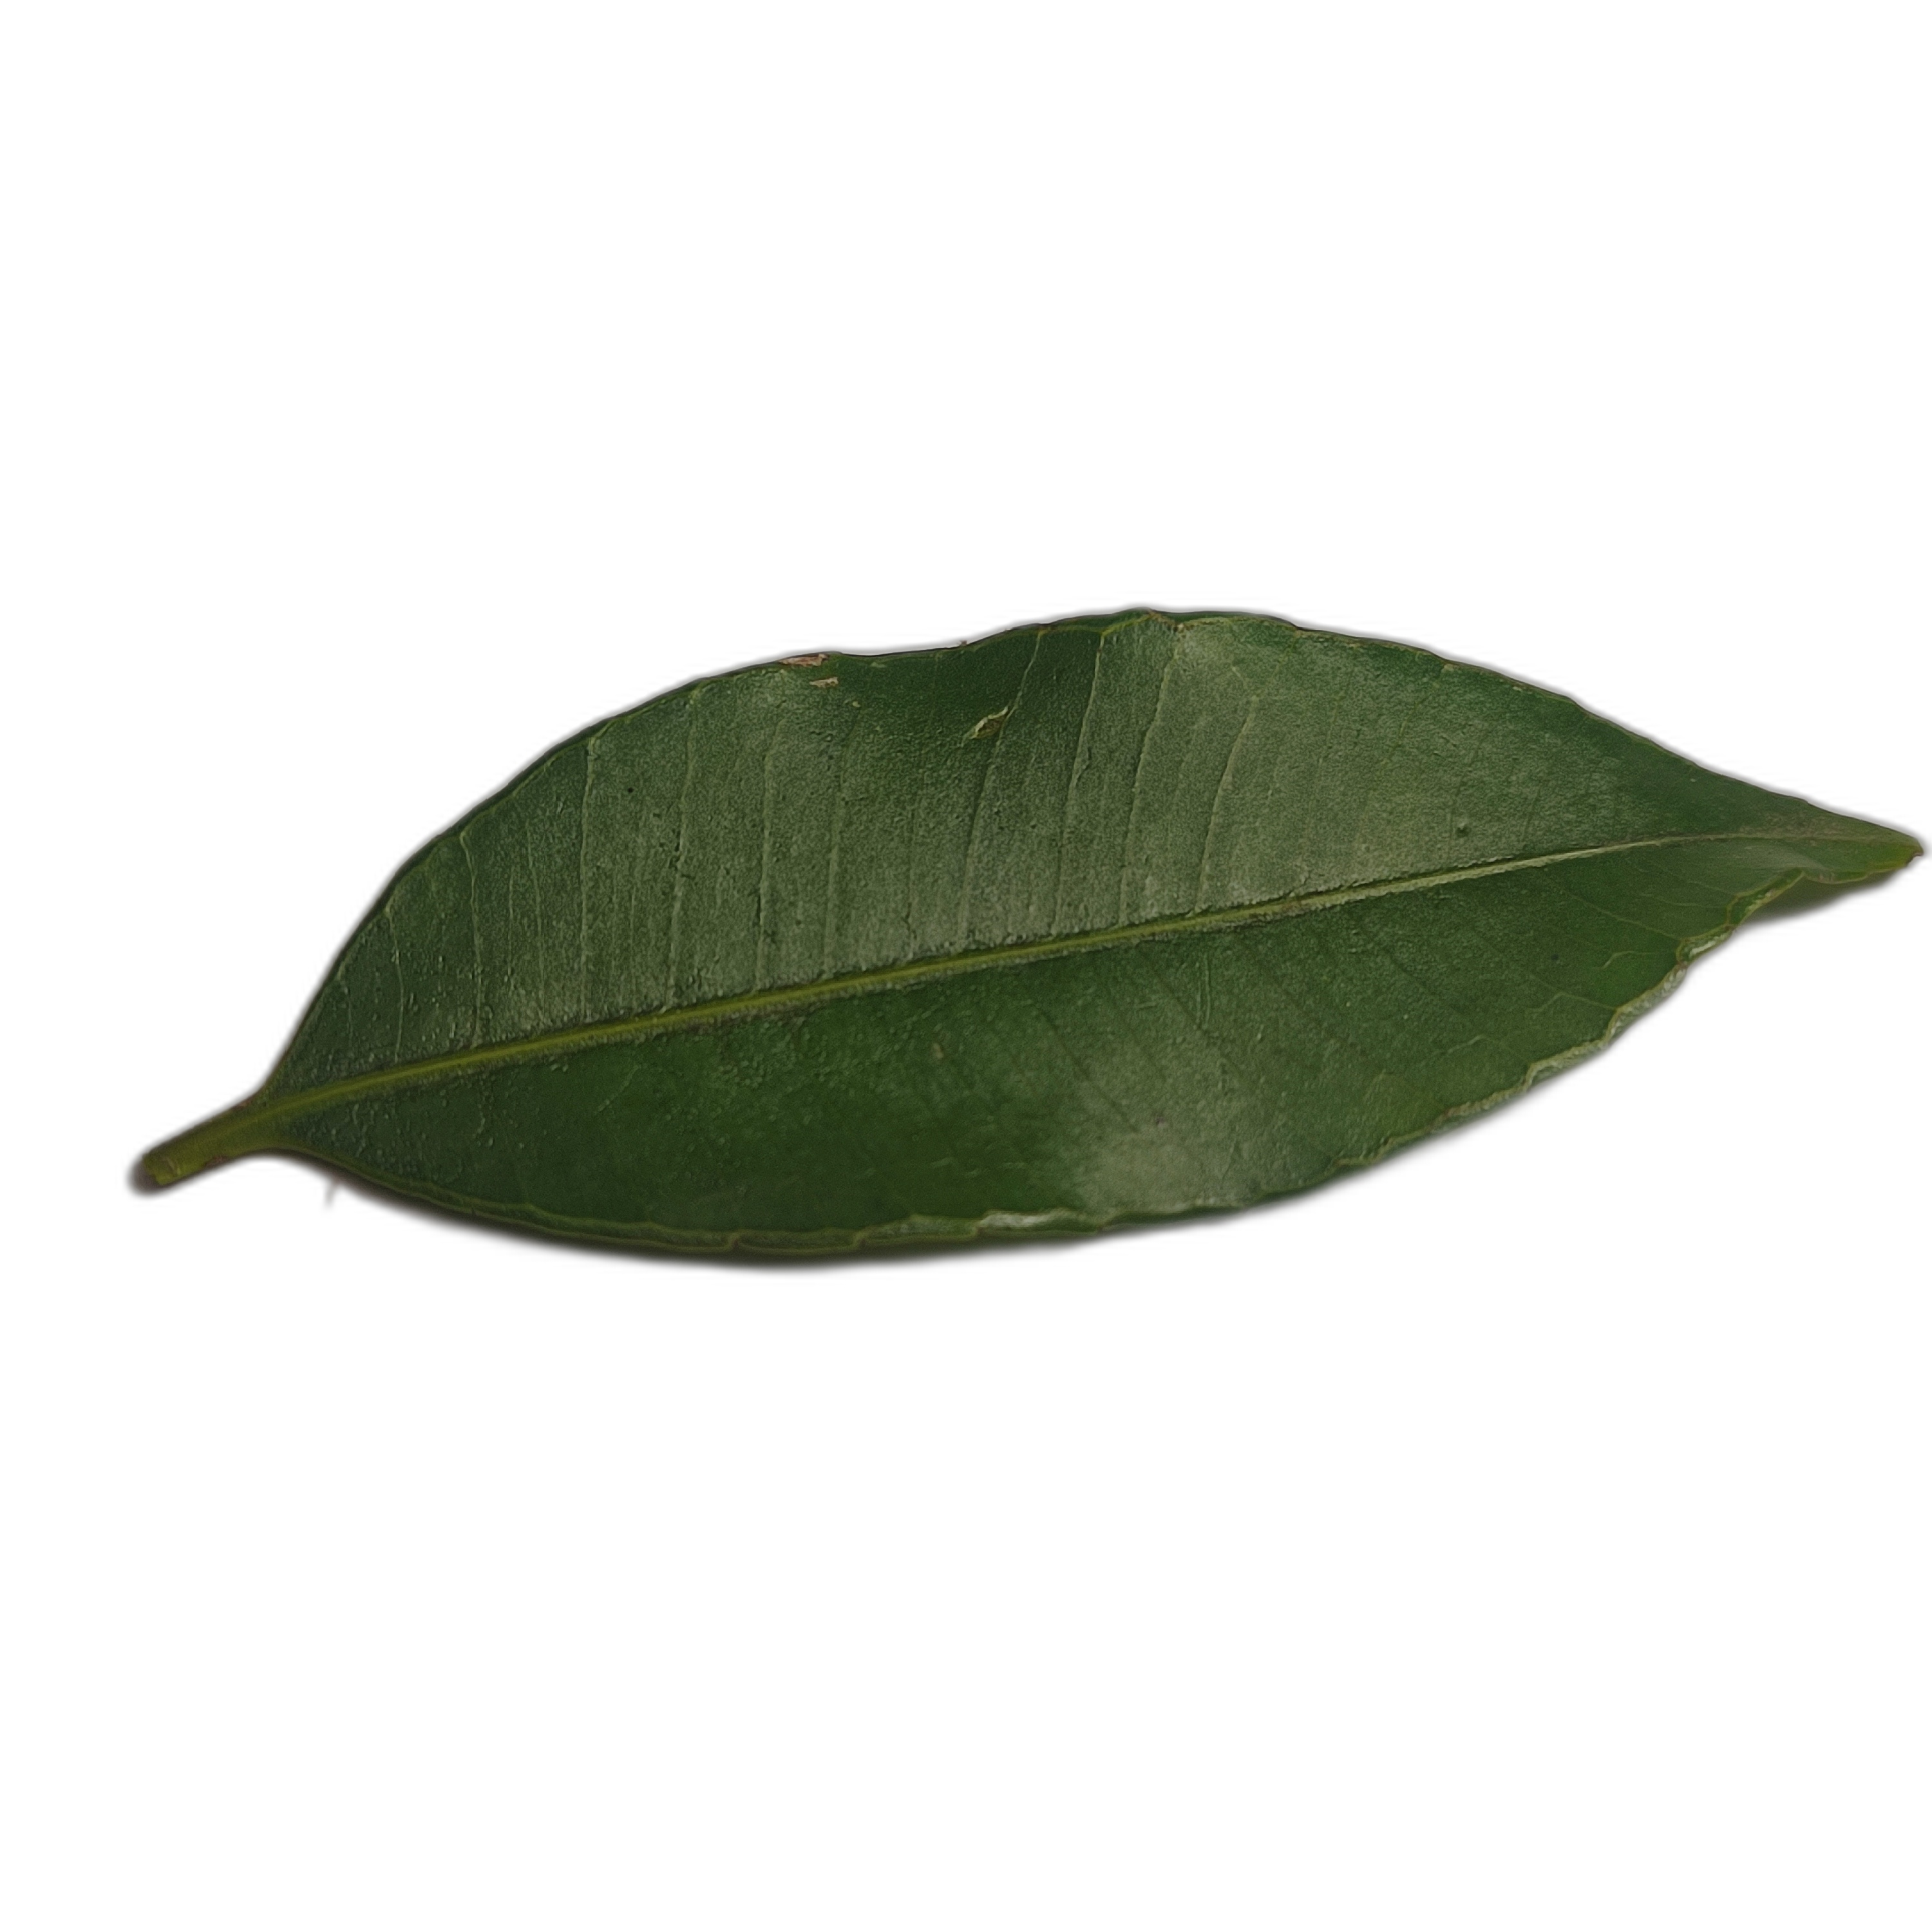
Label: healthy